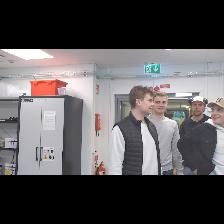
Label: Human